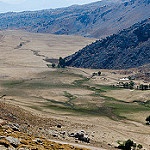
Scene: Outdoor